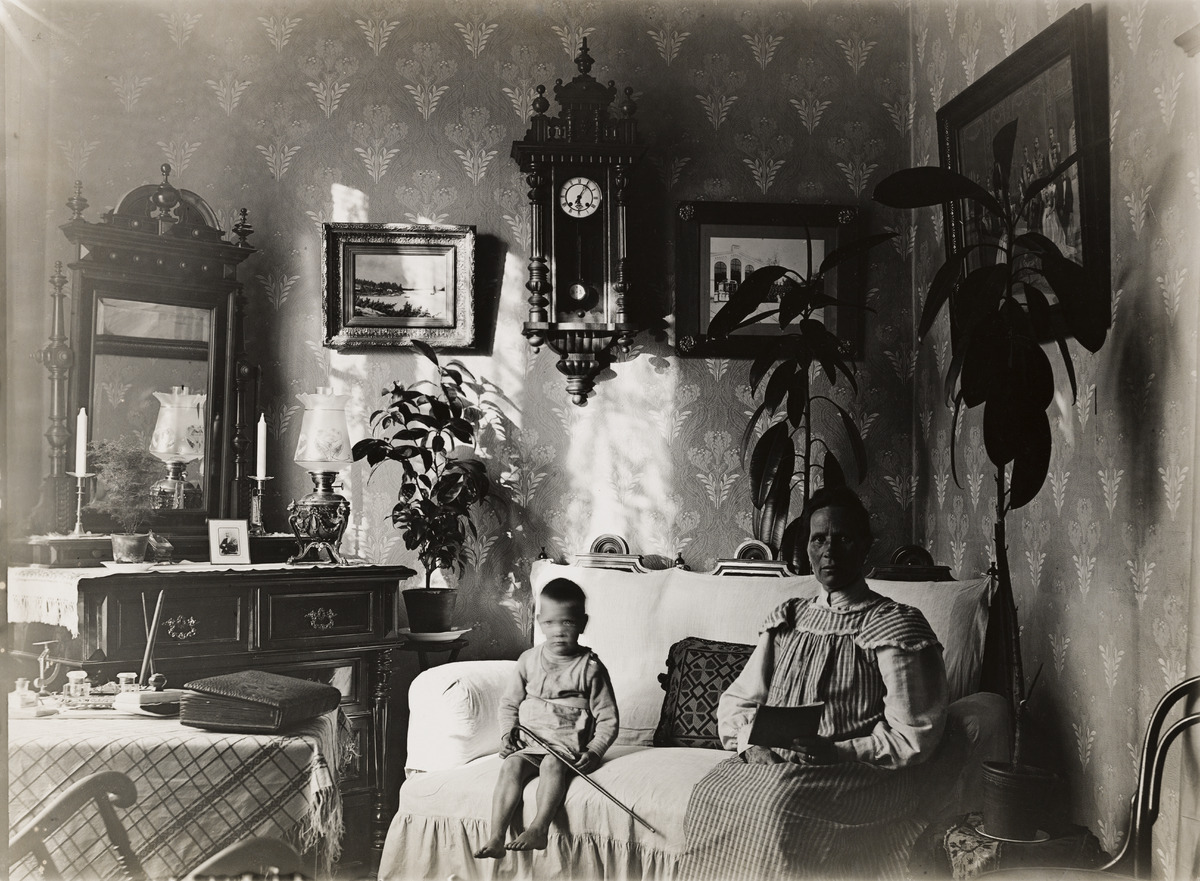
Nainen ja pieni poika istuvat vahtimestari Holmbergin asunnon sohvalla Hakasalmen huvilassa
sisällön kuvaus: Nainen ja pieni poika istuvat vahtimestari Holmbergin asunnon sohvalla Hakasalmen huvilassa. Nainen pitää kädessään vihkoa, lapsi kävelykeppiä. Vuosina 1906 - 1911 huvilan alakerta oli Valtion historiallisen museon näyttelytilana, minkä jälkeen

rakennukseen muutti Helsingin kaupunginmuseo. mustavalkoinen
Kuvaaja: Holmberg, Edvin, valokuvaaja
Ajankohta: kuvausaika 1906 - 1911
Paikka: Suomi, Uusimaa, Helsinki, Töölö Helsinki, Etu-Töölö Helsinki, Mannerheimintie 13b
Aiheet: interiöörit, sohvat, pöydät, lipastot, peilit, kellot, taulut, tapetit, viherkasvit, sisustustekstiilit, öljylamput, kynttilänjalat, valokuva-albumit, ornamentiikka, naiset, lapset